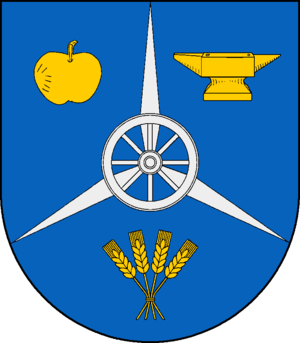
Kisby
Kisby våben
Kisby er en landsby beliggende omtrent 3 km sydøst for Sønder Brarup i det sydlige Angel i Sydslesvig. Administrativt hører landsbyen under Borne i Slesvig-Flensborg kreds i den nordtyske delstat Slesvig-Holsten. I kirkelig henseende hører landsbyen til Borne Sogn. Sognet lå i Slis Herred, da området tilhørte Danmark.